Gaspar Sanz

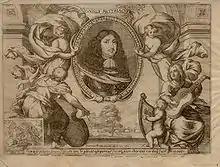
John of Austria as he appears on the dedication page of "Instrucción de música sobre la Guitarra Española"

In 1674 he wrote his now famous "Instrucción de Música sobre la Guitarra Española", published in Saragossa and dedicated to Don Juan. A second book entitled "Libro Segundo de cifras sobre la guitarra española" was printed in Saragossa in 1675. A third book, "Libro tercero de mùsica de cifras sobre la guitarra española", was added to the first and second books, and all three were published together under the title of the first book in 1697, eventually being published in eight editions. The ninety works in this masterpiece are his only known contribution to the repertory of the guitar and include compositions in both "punteado" ("plucked") style and "rasqueado" ("strummed") style.